National Association of Training Corps for Girls

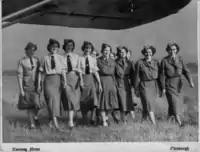
Edinburgh based WJAC members in the 1950s.

The WJAC did not, initially, receive official support from the Air Ministry, but the Air Ministry did give guidance on ranks, badges, and uniform. The uniform was modelled on that of the RAF and WAAF and consisted of: black shoes, Air Force blue skirt, grey shirt, black tie, WJAC badge, and a grey forage hat. The WJAC was formed in 1939, with larger towns and cities often hosting multiple units. The WJAC provided training and activities in similar areas as the GTC and GNTC, including drill, morse code, marksmanship, physical training, first aid, motor maintenance, and aircraft recognition. Optional training courses included anti-aircraft operational duties, radio location, signals, engineering and electrical work, and clerical and office duties. The core and optional training available were used to prepare girls for service in the Women's Auxiliary Air Force and the Air Transport Auxiliary (ATA). Both WJAC and the GTC were also active in supporting local governments in areas such as health initiatives, an example being providing vitamins to school children. Many Units also formed bands who would perform in parades and services. They were also provided with a limited number of aircraft, such as the Fairchild Argus II, to provide pleasure flights and basic flight instruction.